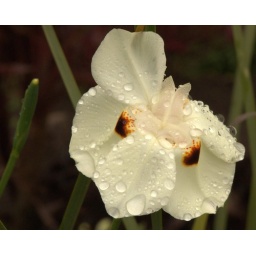
white ground orchid blooming in PNG